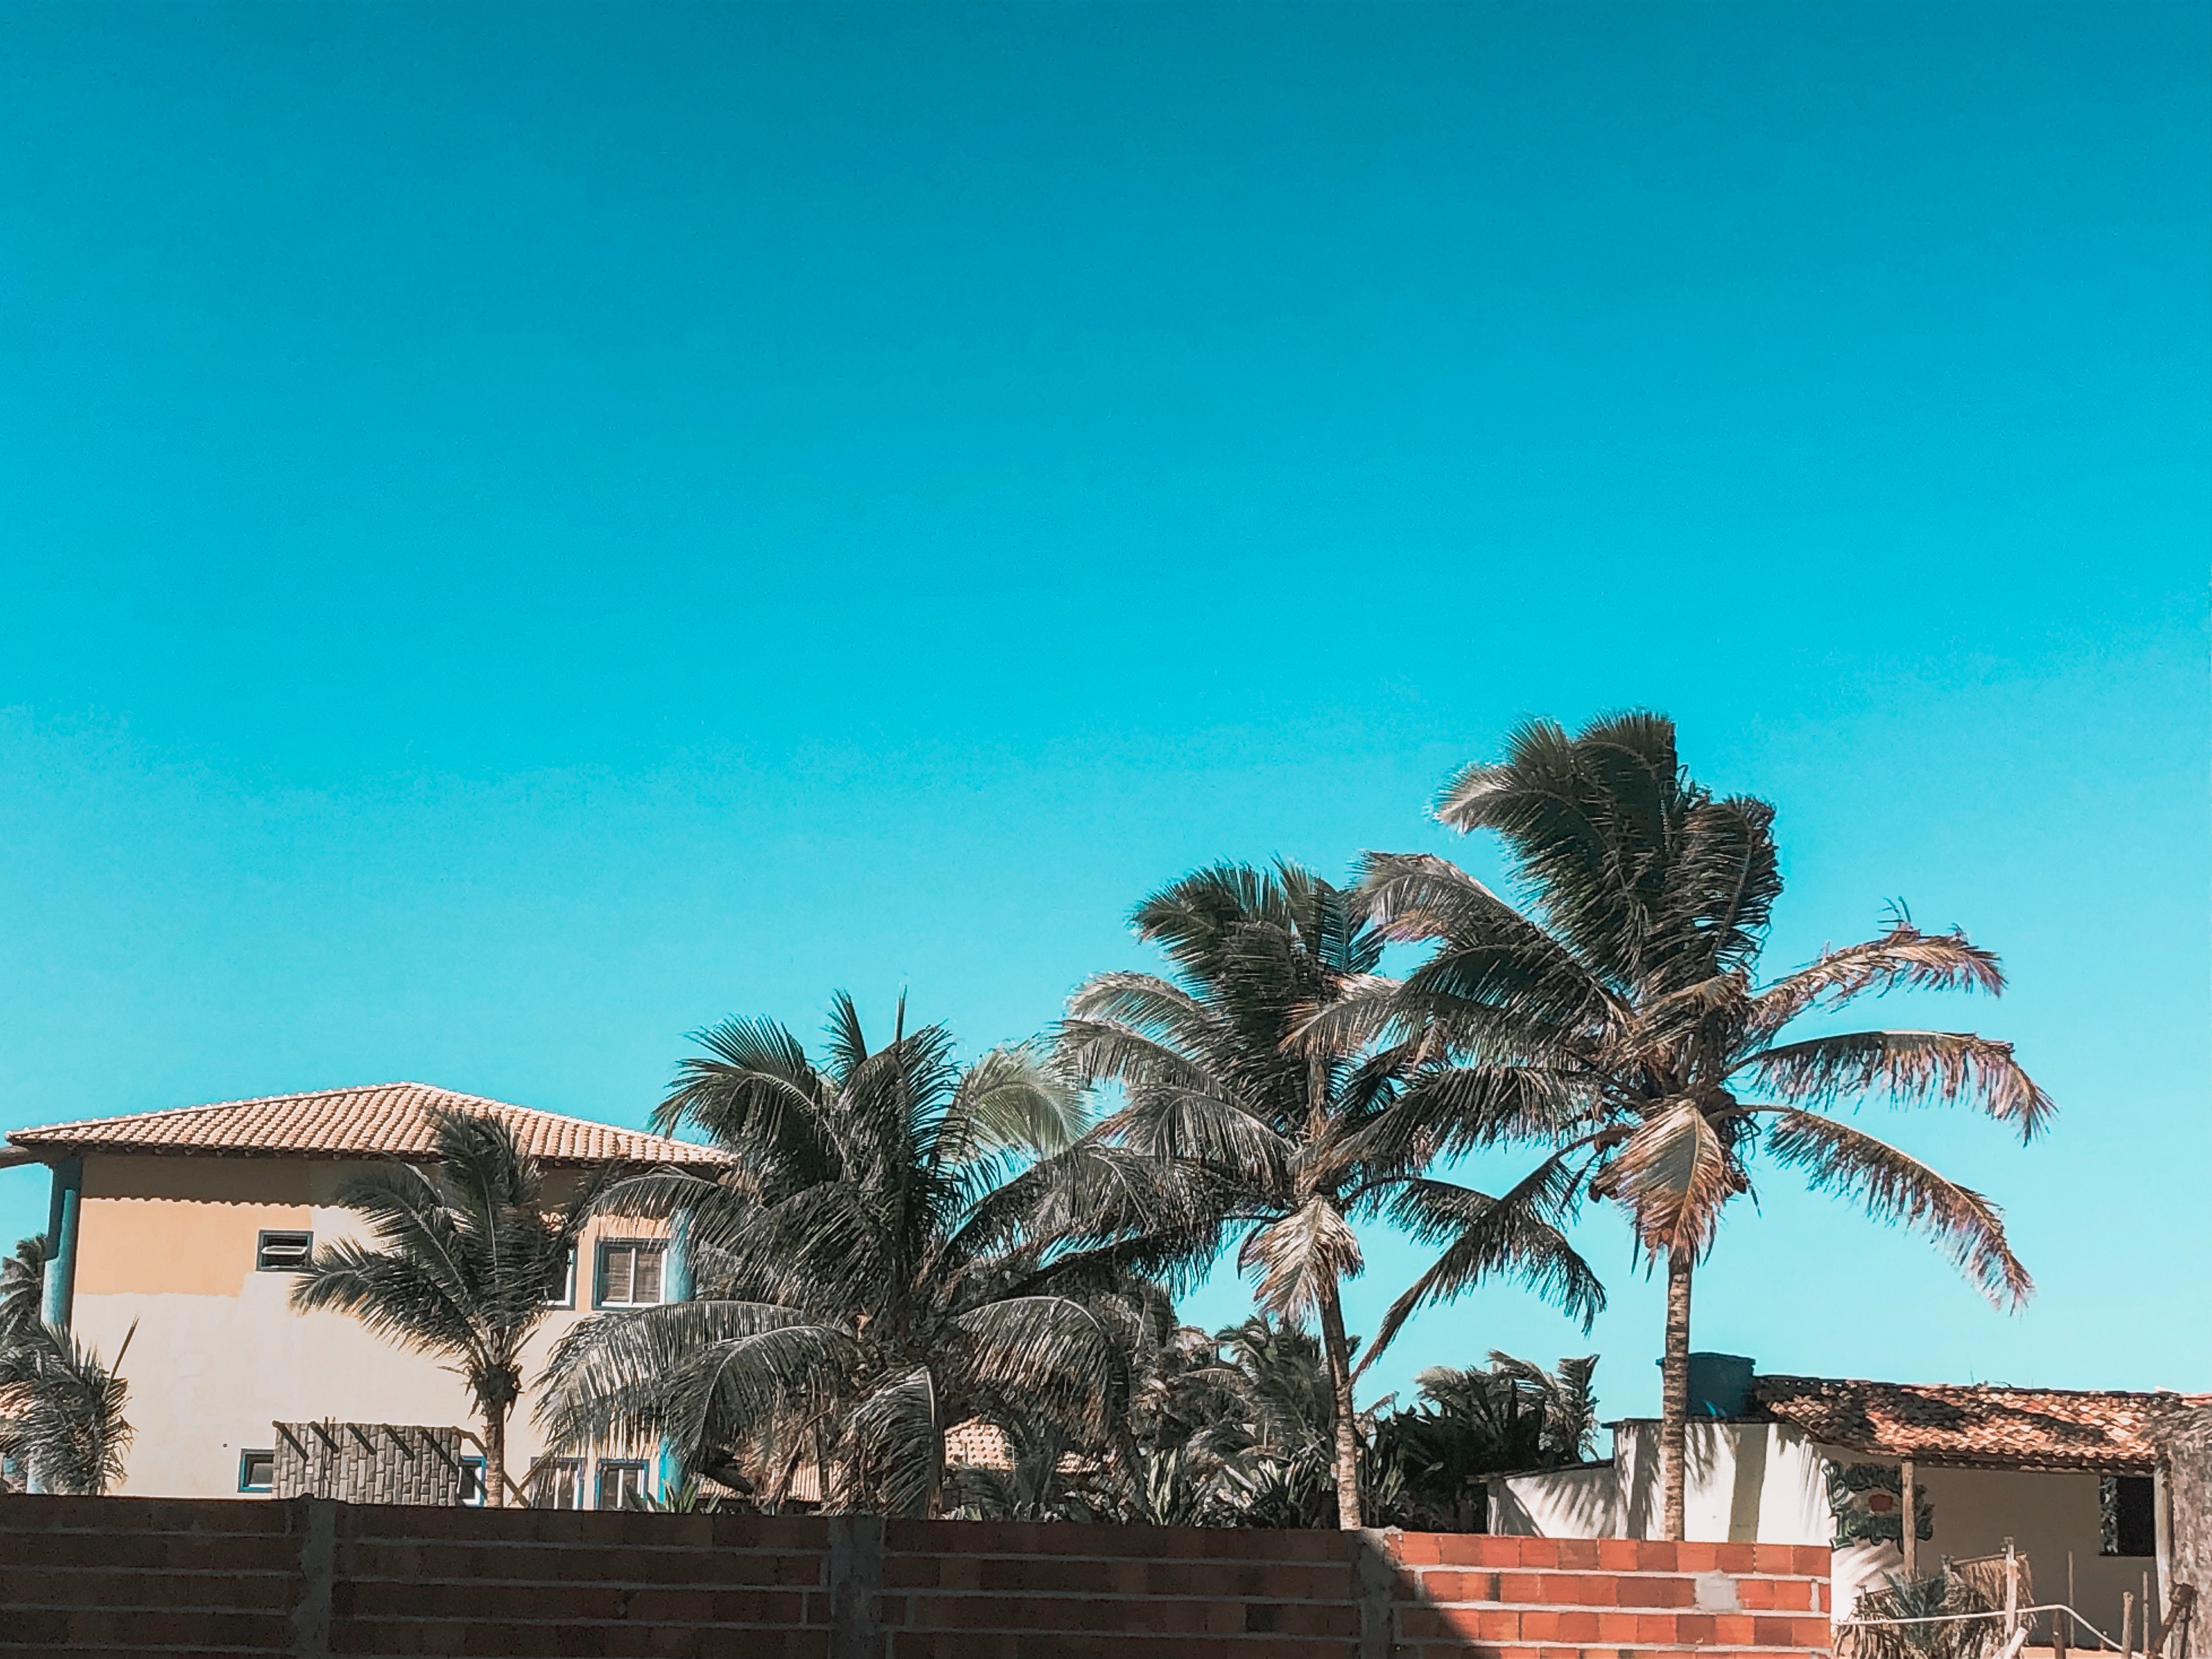
sky, blue, tree, daytime, turquoise, palm tree, arecales, cloud, woody plant, urban area, architecture, wall, plant, house, vacation, residential area, landscape, tourism, real estate, neighbourhood, sea, city, horizon, mountain, home, suburb, building, tropics, road, ocean, elaeis, beach